Answer in natural language. How many DiningTables are visible in the scene? Choose between the following options: 3, 0, 4, 2 or 1
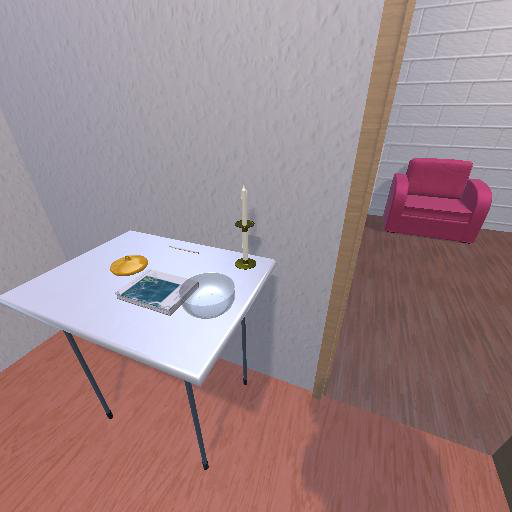
<answer>1</answer>